Sture Ericsson

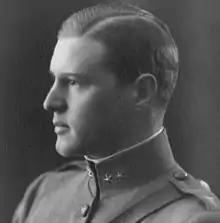
Ericsson

Sture Henrik Ericsson (later "Ewréus", 15 January 1898 – 30 September 1945) was a Swedish gymnast who competed in the 1920 Summer Olympics. He was part of the Swedish team that won the all-around Swedish system event.